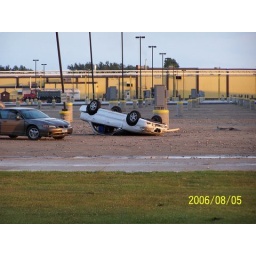
[Photo taken by others] An overturned car in the Marvin Windows plant parking lot after an F3 tornado struck.